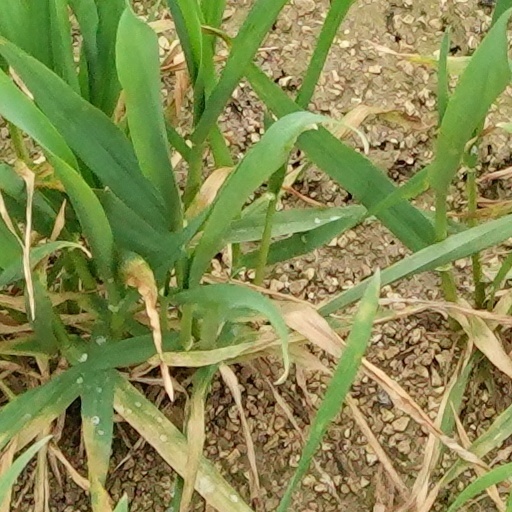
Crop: wheat